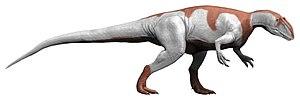
Les Allosauroidea forment une super-famille ou clade de dinosaures théropodes qui comprend quatre familles : les Metriacanthosauridae, les Allosauridae, les Carcharodontosauridae et les Neovenatoridae.
Les Megalosauroidea constituent un super-famille éteinte et paraphylétique de théropodes ayant vécu du Jurassique moyen au Crétacé supérieur. Leur distribution est mondiale puisqu'ils sont connus sur l'ensemble des continents mis à part l'Océanie et l'Antarctique où leurs restes n'ont pas encore été découverts. Ce groupe comprend certains des plus grands prédateurs terrestres à avoir vécu sur notre planète mais les membres de ce clade sont généralement de taille moyenne.
Les Metriacanthosauridae, forment une famille éteinte de dinosaures théropodes, classée dans le groupe des Allosauroidea. Ils sont connus en Europe et en Asie, du Jurassique supérieur jusqu'au début du Crétacé supérieur.